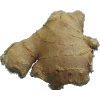
Label: ginger_root